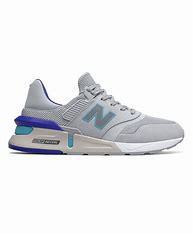
Brand: New
Model: Balance New Balance 997 Marathon